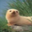
Label: seal